1890 FA Cup final

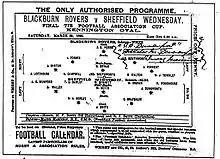
The official match programme

The 1890 FA Cup final was contested by Blackburn Rovers and The Wednesday at the Kennington Oval.